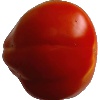
Label: Tomato 1